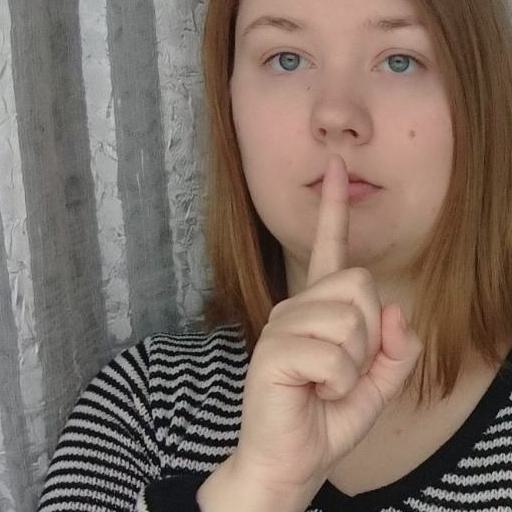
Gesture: mute